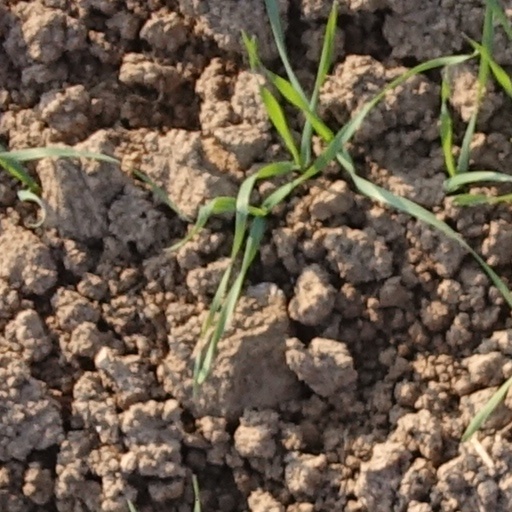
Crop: wheat